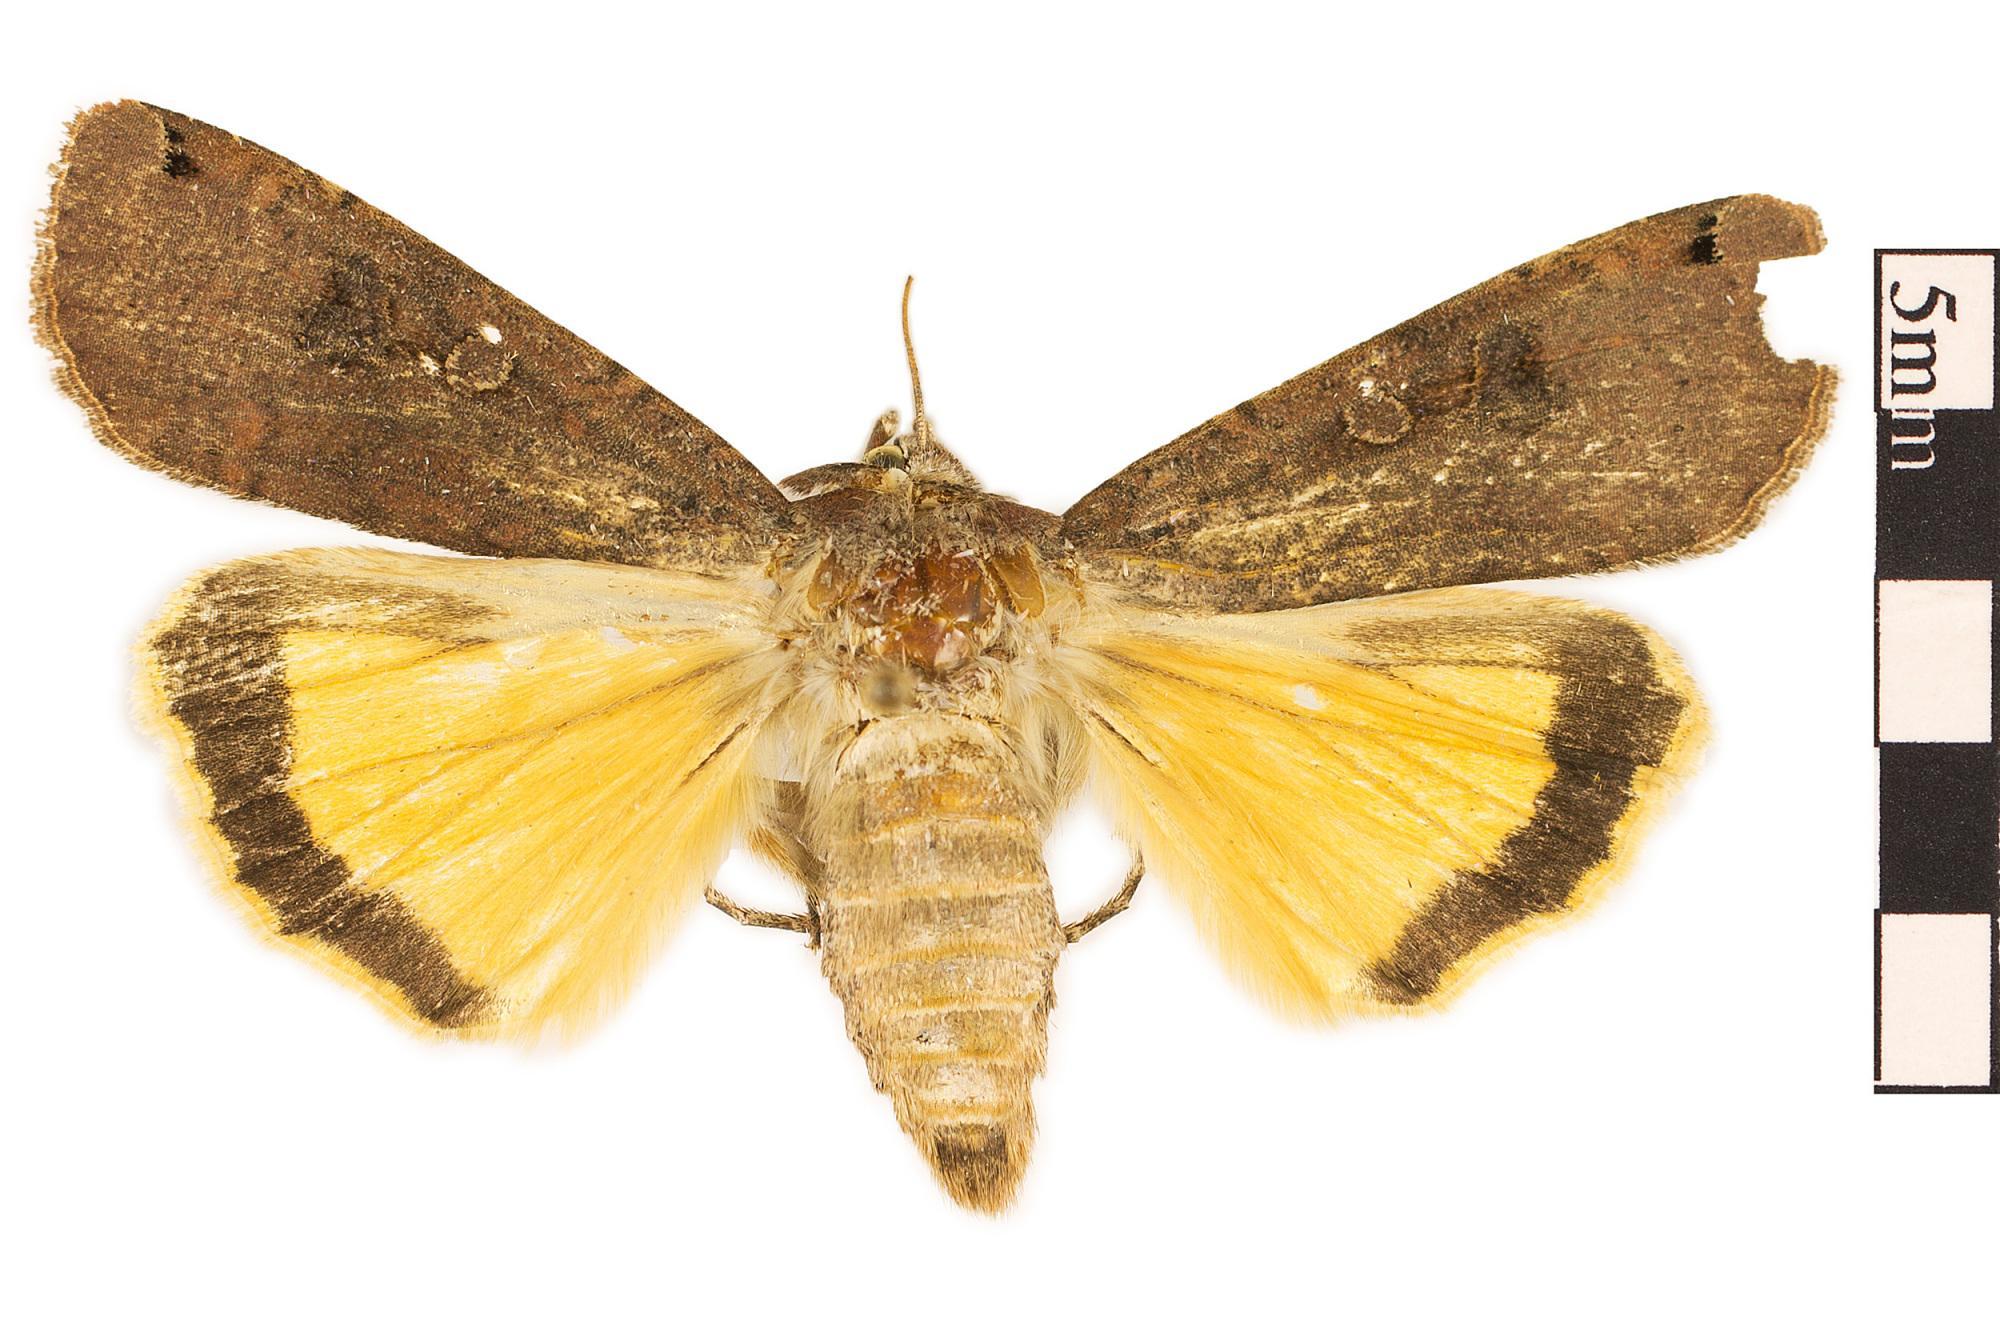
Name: Large Yellow Underwing Moth
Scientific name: Noctua pronuba
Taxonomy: Animalia, Arthropoda, Hexapoda, Insecta, Lepidoptera, Nactuidae, Nactuinae
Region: Entomology
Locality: North America, United States, Virginia, Loudoun County